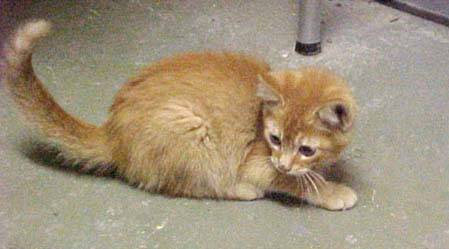
Label: cat